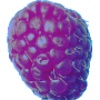
Label: Raspberry 1